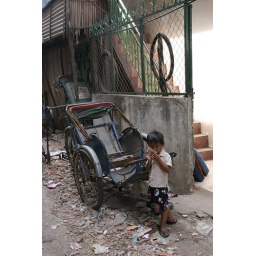
A small boy waits in a side alley leading to one of the busiest market places in Phnom Penh